Jouarre Abbey

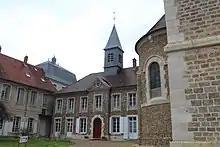
Abbaye Notre-Dame Jouarre

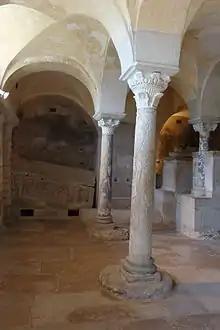
Crypt and sarcophagi

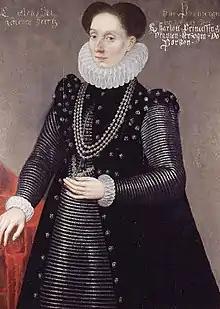
Charlotte of Bourbon

This Merovingian foundation was established around 630, by , son of Saint Authaire (Audecharius), inspired by a visit of St. Columbanus. His first cousin, Thelchildes, who had been educated at the abbey of Faremoutiers, became Abbess. As part of its Celtic heritage, Jouarre was established as a "double community," i.e., a community of monks as well as nuns, both under the rule of the abbess, following a mixed rule. Charlemagne later imposed the "Rule of Saint Benedict".